Litomyšl

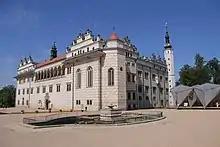
Litomyšl Castle

The first written mention of Litomyšl is from 981. It is a record in "Chronica Boemorum" mentioning death of Duke Slavník. Litomyšl was originally a protective fortified settlement of the Slavník dynasty principality on a significant trade route from Bohemia to Moravia. In 1259, Litomyšl was promoted to a town by King Ottokar II.